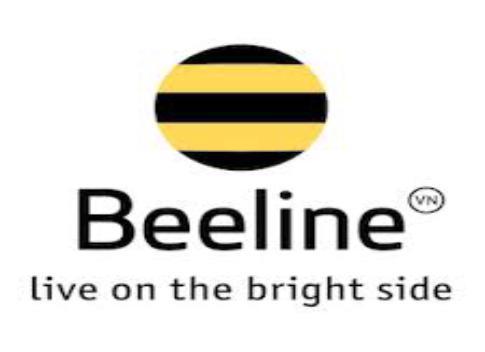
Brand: Beeline
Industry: Others